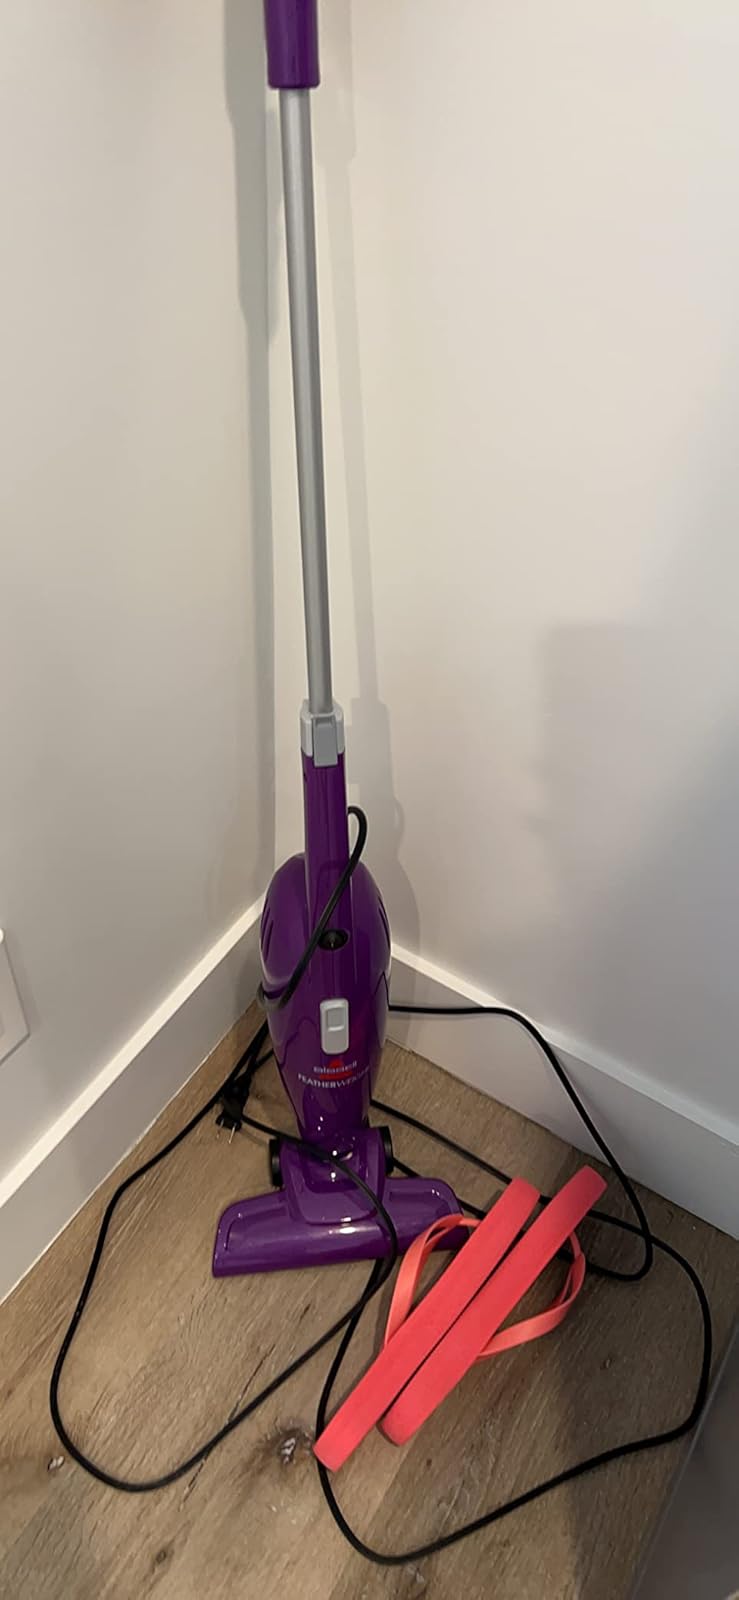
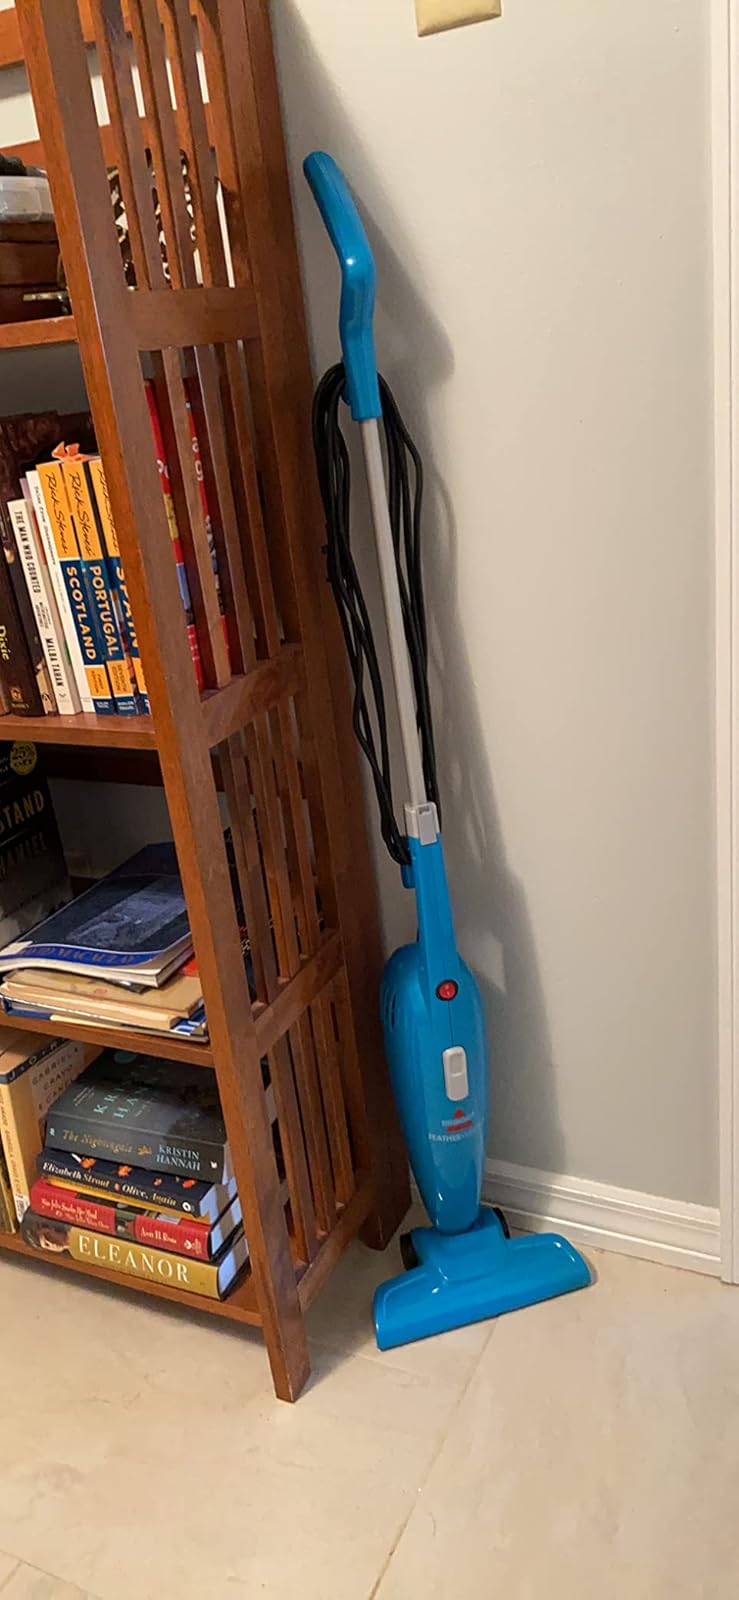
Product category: items_vacuum
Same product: no